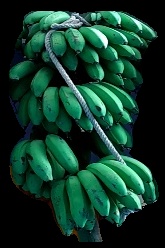
Variety: rasbale
Grade: grade2